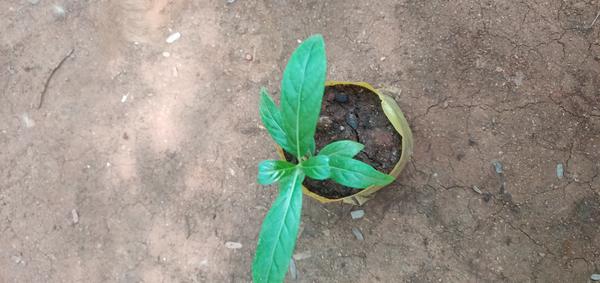
Plant: Nooni